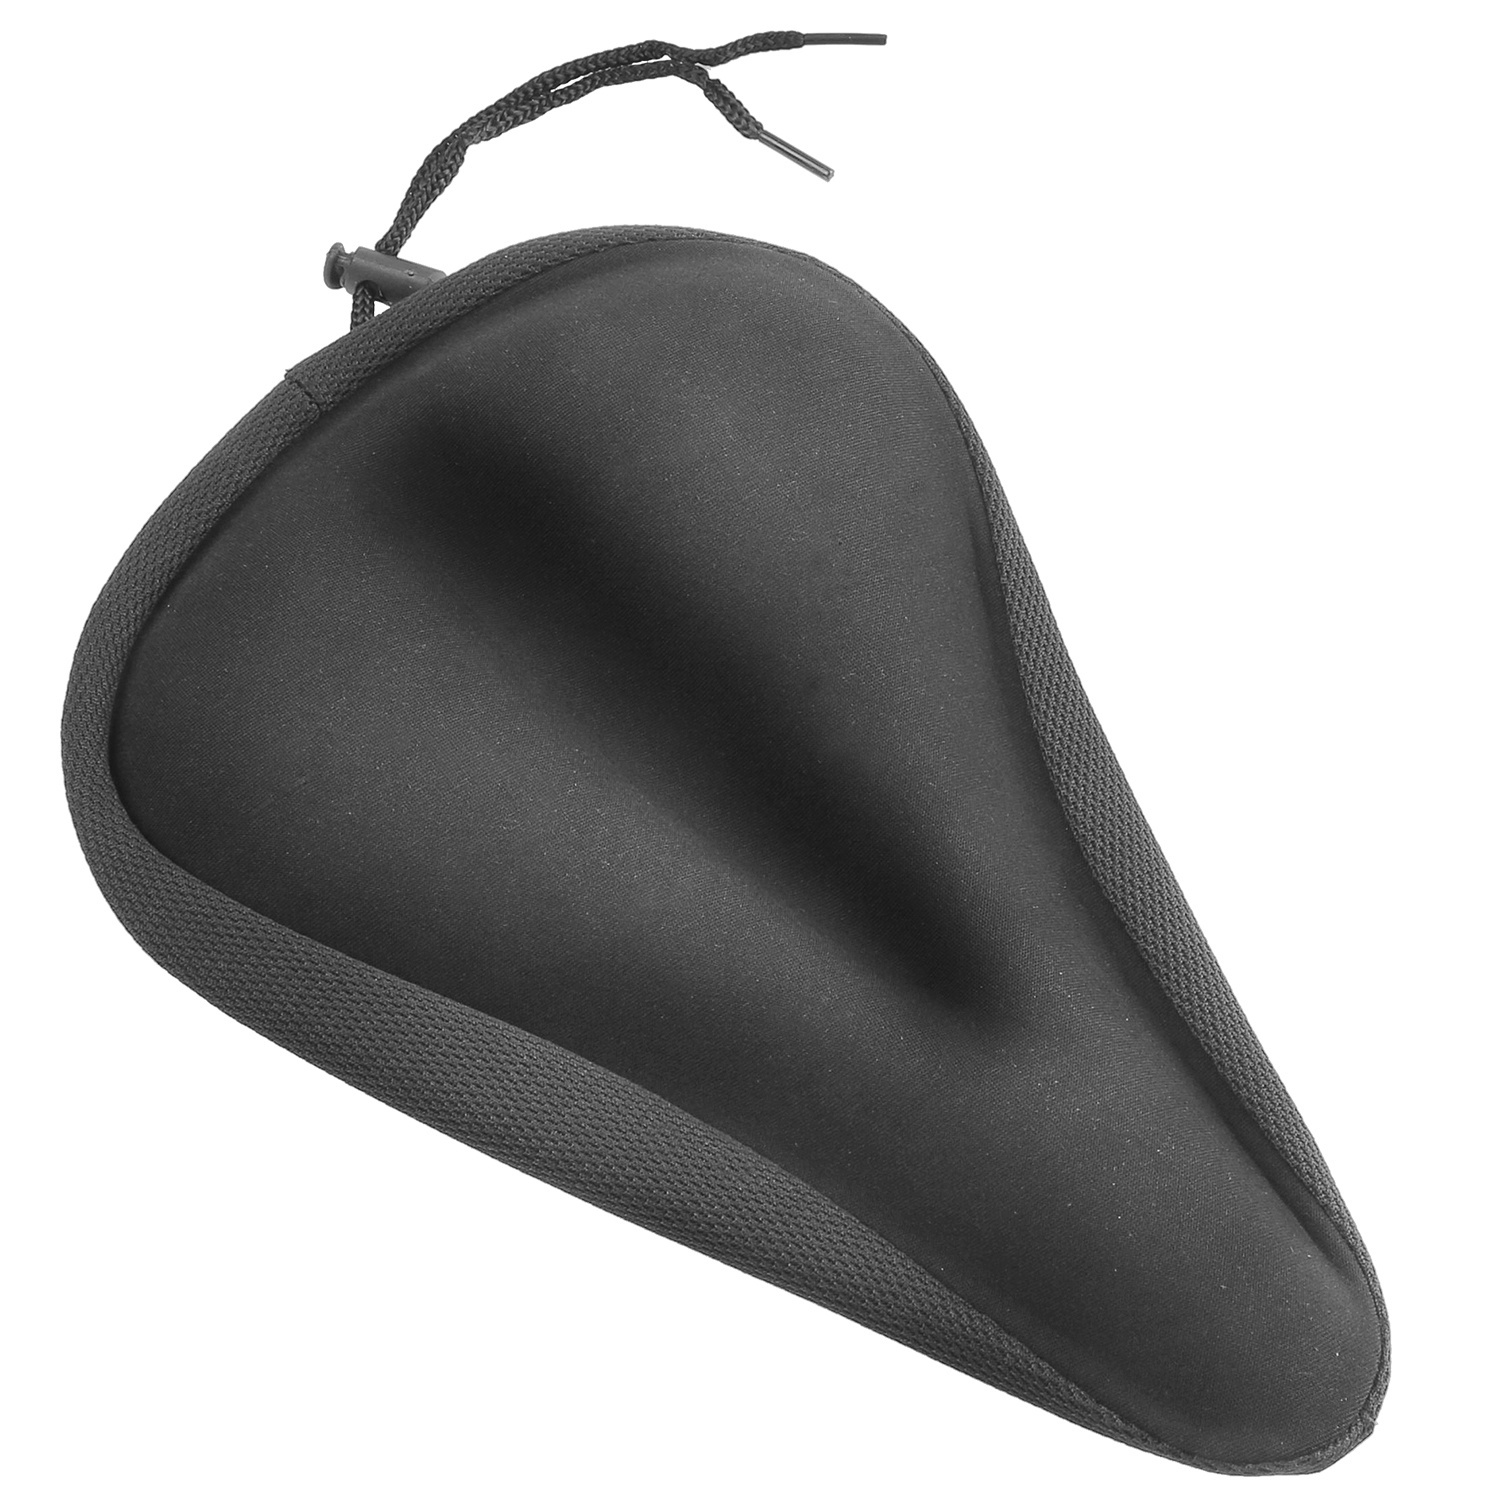
Bike Seat Cover Anti-Slip Comfortable Bicycle Padded Saddle Cover Wear Resistant Soft Gel Cushion For Narrow Bike Seats Mountain Bike Seat
BEFORE PLACING YOUR ORDER CONTACT US SO WE CAN CONFIRM AVAILABILITY AND OFFER YOU A DISCOUNT CODE. YOU MAY DO THIS VIA CHAT OR EMAIL salesshoppers23@gmail.com SEND US THE PRODUCT NAME AND WE WILL PROVIDE THE DISCOUNT CODE. WE PREFER CHAT TO GET RESPONSE. This bike seat cover provides an easy and efficient way to relieve pain and soreness during long bike rides by adding sufficient padding between the original hard seat and your hip, no need for padded shorts that requires daily clean, and no more hesitation about exploring new grounds with bike. Simply put the cover on the saddle and tighten the drawstring cord, the cover softens the original hard saddle immediately and makes your rides less jarring by absorbing shock.
Brand: Sales Shoppers LLC
Category: Sporting Goods > Outdoor Recreation > Cycling > Bicycle Accessories > Bicycle Saddle Pads & Seat Covers